United Center

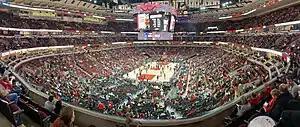
Panorama of the United Center during a Bulls game in January 2020

The arena was the Bulls' home during their second run of three consecutive championships, hosting the , , and 1998 NBA Finals. The Bulls won the 1996 and 1997 series in the sixth game at home, but won the 1998 series at the Delta Center in Salt Lake City, Utah.